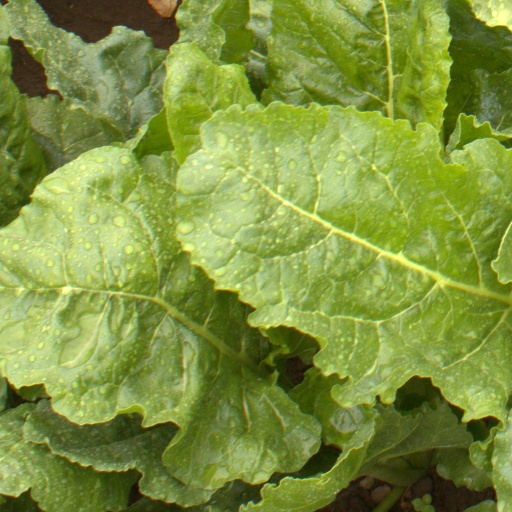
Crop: sugar beet